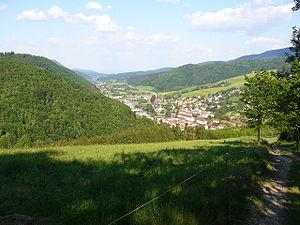
Vue sur l'entrée de la ville de Sainte Marie-aux-Mines
Sainte-Marie-aux-Mines est une commune française située dans le département du Haut-Rhin, en région Grand Est. Sainte-Marie-aux-Mines, et, en l'an II de la République, Mont-Libre puis Val-aux-Mines, se trouve à 360 mètres au-dessus du niveau de la mer à proximité du col de Sainte-Marie.